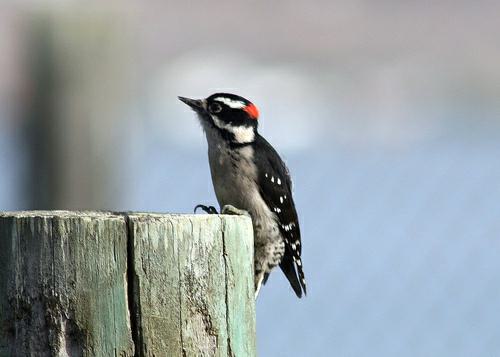
A photo of a downy woodpecker